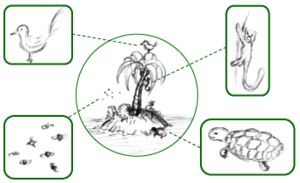
Le terme faune désigne l'ensemble des espèces animales présentes dans un espace géographique ou un écosystème déterminé, à une époque donnée.